Stanford Institutes of Medicine Summer Research Program

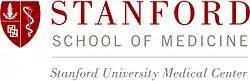
The Stanford School of Medicine logo.

The Stanford Institutes of Medicine Summer Research Program, sometimes referred to as the Stanford Institutes of Medical Research (SIMR), is a highly competitive 8-week research program held annually for approximately 60 students from the United States entering their final year of high school or first year of college. Widely regarded as one of the most prestigious internship programs in the country, SIMR was founded by P.J. Utz in 1998 as the Center for Clinical Immunology Summer Research Program. SIMR is run by Stanford University at the Stanford School of Medicine and is targeted towards students with an interest in science, engineering, and medicine.